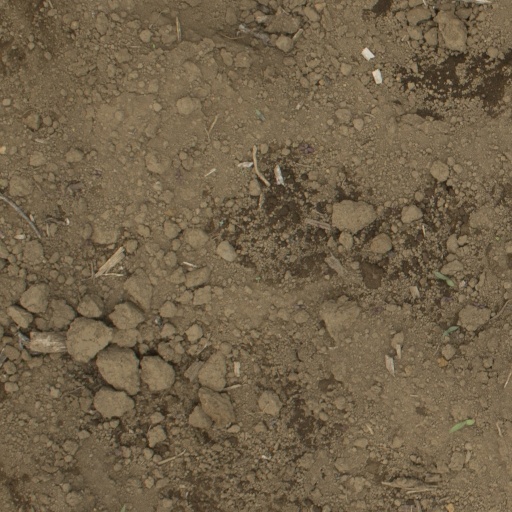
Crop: Jerusalem artichoke